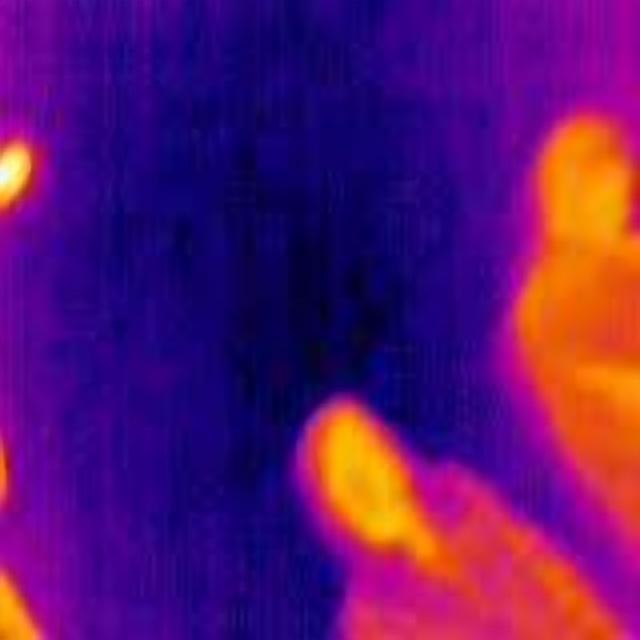
Detected objects:
label: person
label: person